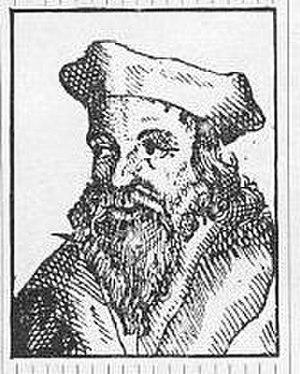
Denis ou Denys Lambin, né à Montreuil entre 1516 et 1521, selon les sources, et mort le 29 septembre 1572 à Paris, à la suite du choc émotionnel provoqué par le massacre de la Saint-Barthélemy, est un humaniste français, considéré comme l'un des plus grands érudits de son époque.